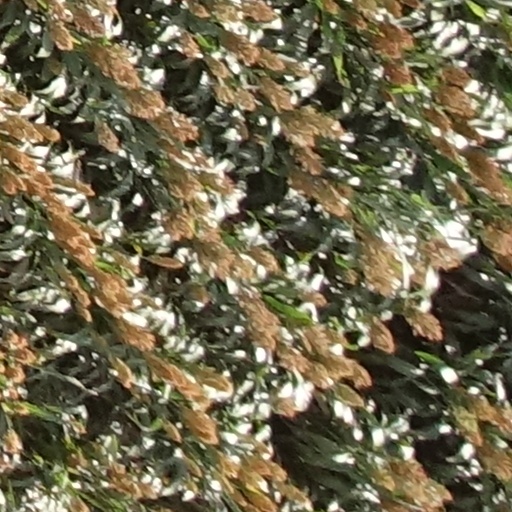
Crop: sorghum